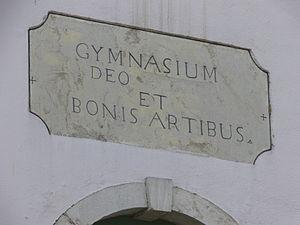
Devise sur le mur du collège Gérôme (Vesoul, Haute-Saône)
Le Collège Gérôme est un établissement scolaire situé dans le quartier historique de Vesoul, dans la Haute-Saône. Le collège porte le nom de Jean-Léon Gérôme, peintre et sculpteur réputé né à Vesoul, qui fut élève au collège. La fermeture du collège, envisagée en 2013, est finalement décidée par le conseil départemental de la Haute-Saône en mars 2016.